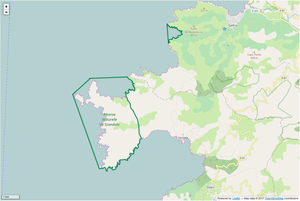
Périmètre de la RNC de Scandola.
La Réserve naturelle de Scandola est une réserve naturelle en Corse à la fois marine et terrestre, également inscrite sur la liste du patrimoine mondial de l'Unesco, et faisant partie des aires marines protégées de la France. Classée en 1975, elle occupe une surface de 1 669 hectares et protège une biodiversité remarquable entre l’étage médiolittoral et l'étage circalittoral de sa partie sous-marine. Elle a été jugée représentative des écosystèmes et biocénoses de la façade maritime du Parc naturel régional de Corse qui en est le gestionnaire.